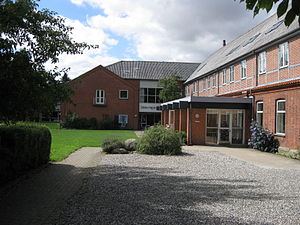
Odder Højskole
Skolen i 2011.
Odder Højskole
Odder Højskole er en dansk grundtvigsk folkehøjskole, beliggende i Odder i Østjylland. Den blev grundlagt i 1889. Skolen har plads til ca. 100 elever og tilbyder 80 forskellige fag. Nuværende forstander er Søren Winther Larsen. Højskolen uddeler hvert år højskolekulturprisen Den Gyldne Grundtvig.